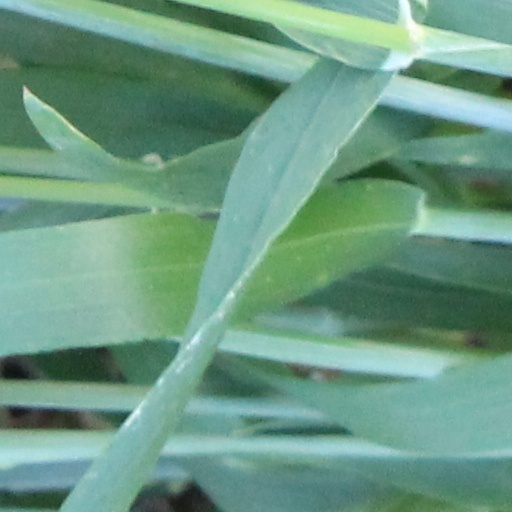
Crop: wheat